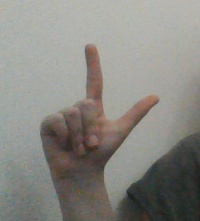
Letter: laam